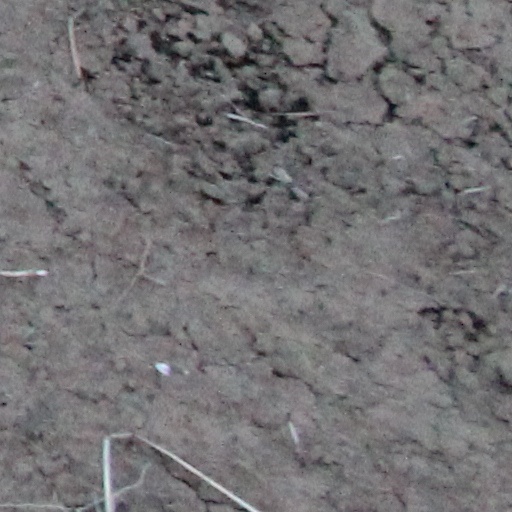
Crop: wheat